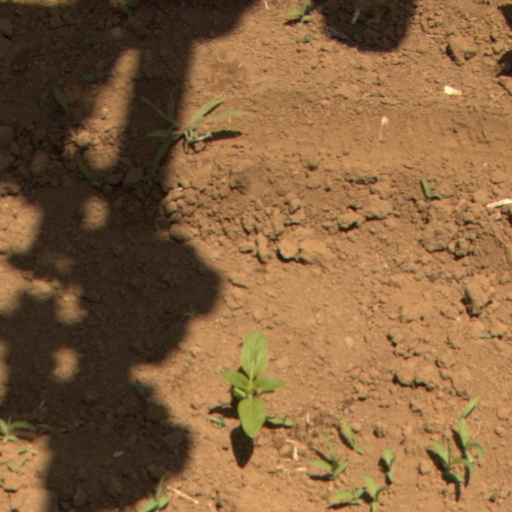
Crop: Jerusalem artichoke